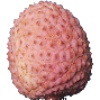
Label: lychee